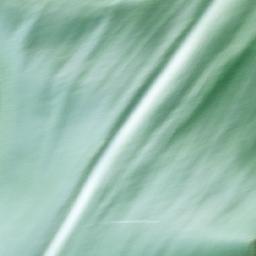
Label: Corn___healthy